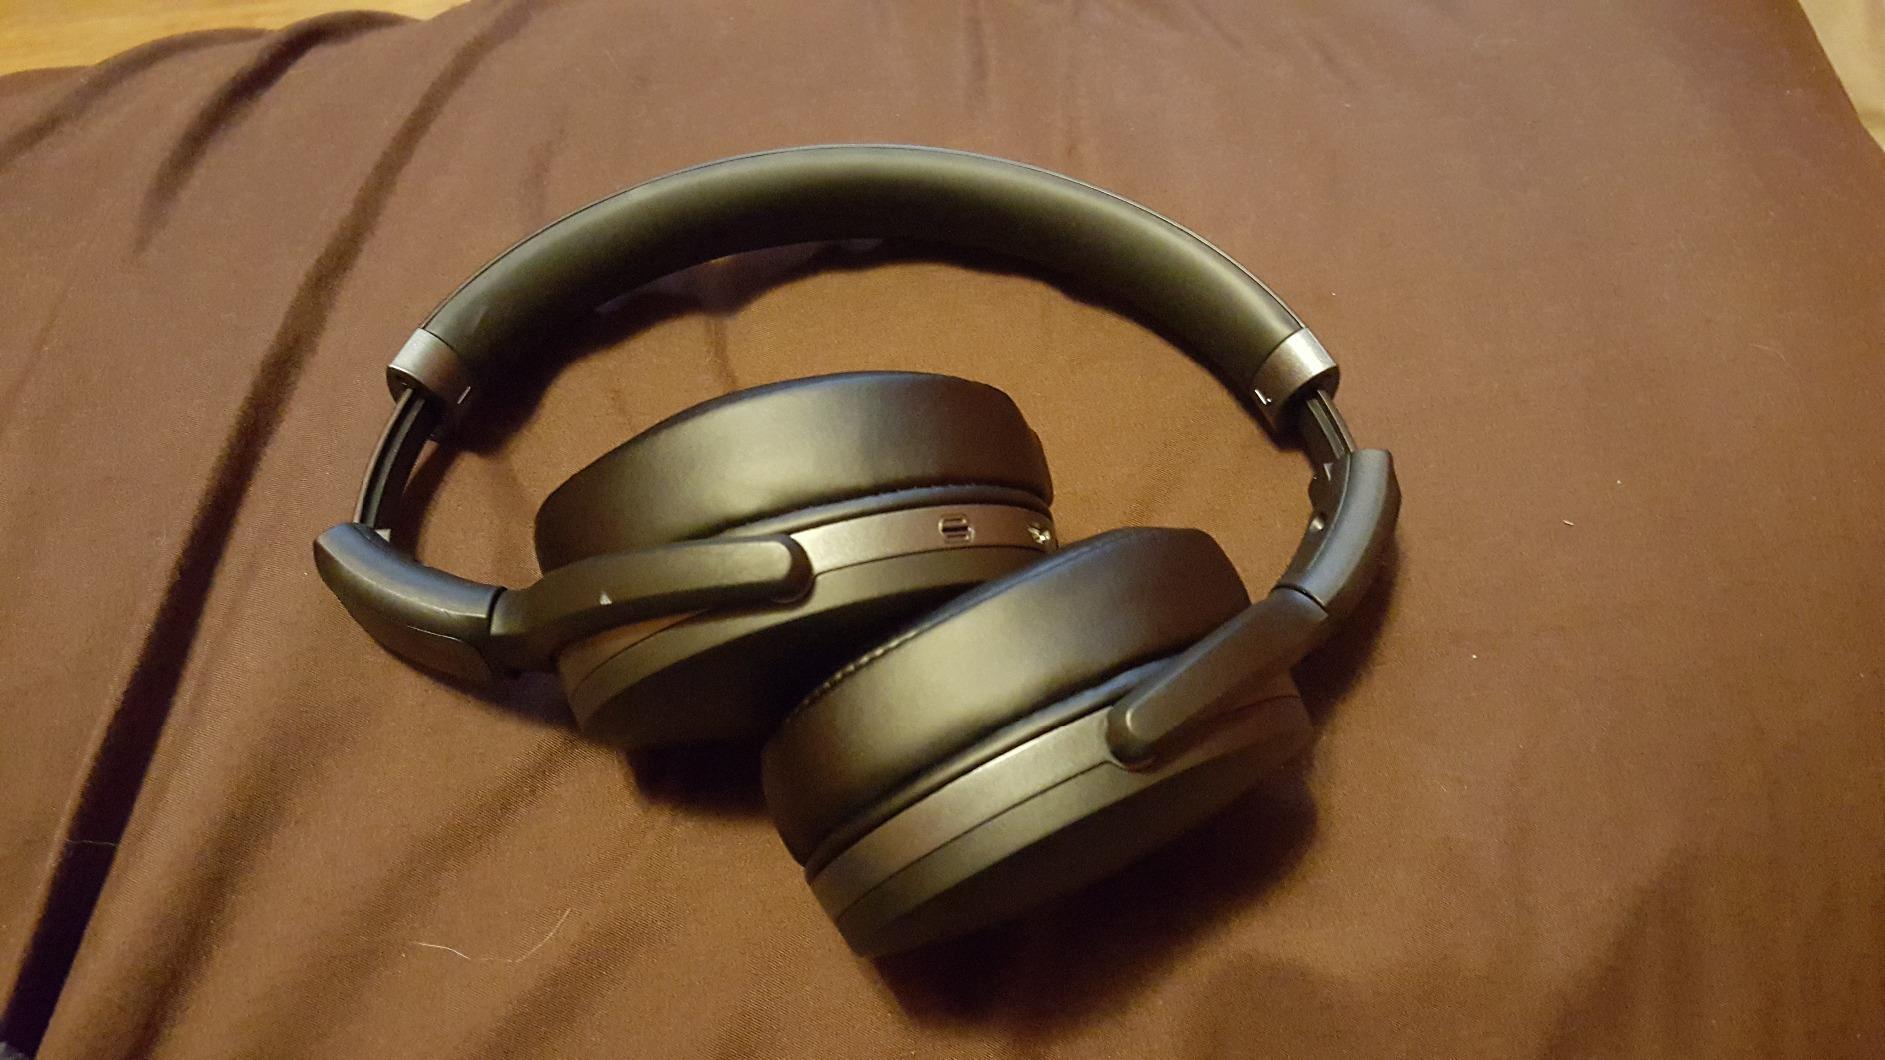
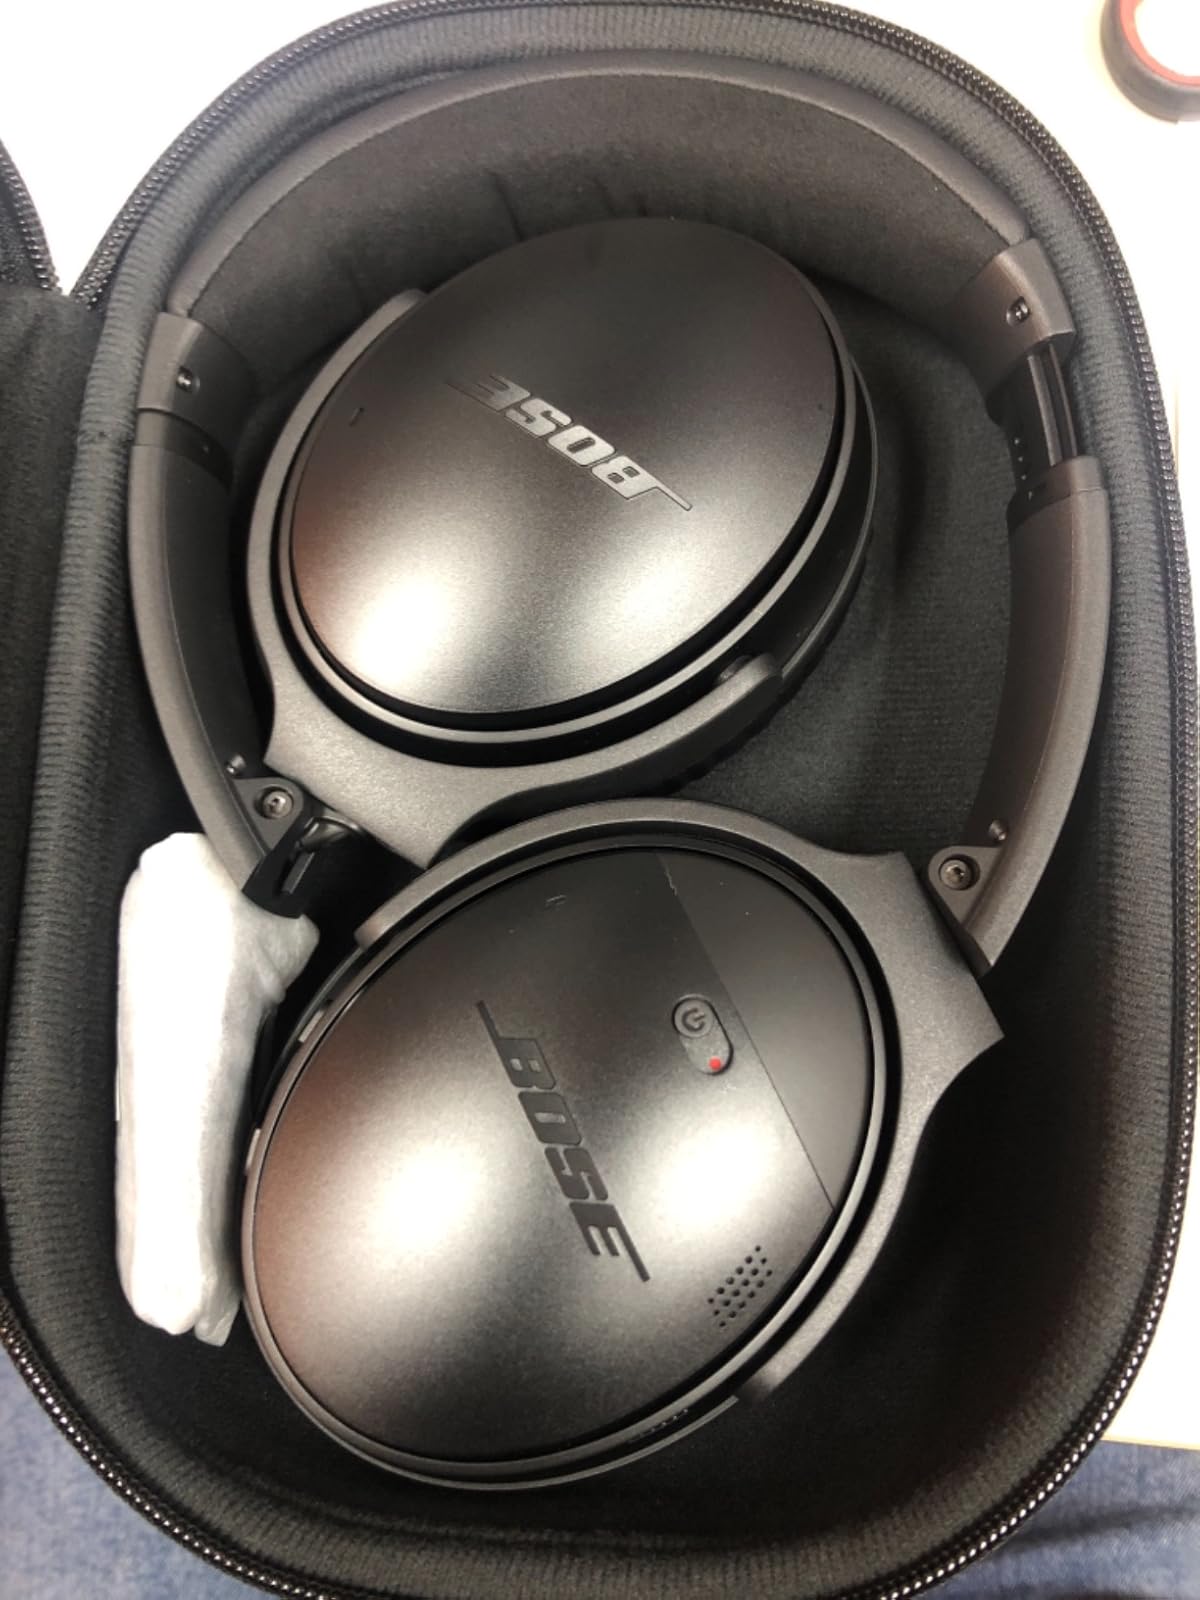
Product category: headphones
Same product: no